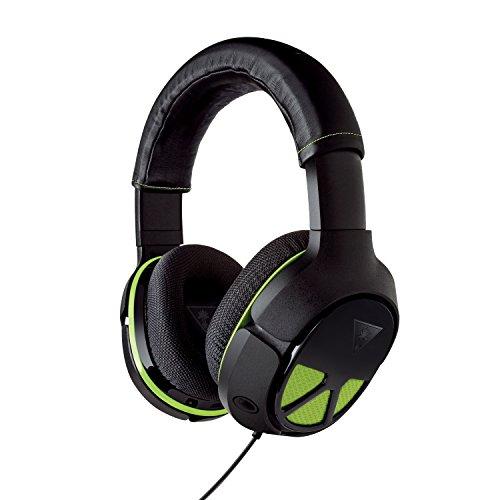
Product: Turtle Beach XO Three Gaming Headset for Xbox One
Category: Toys & Games | Dress Up & Pretend Play | Pretend Play
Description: Other Xbox One controllers require the Headset Audio Adaptor sold separately.
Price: $ 53 98 $59.95 #listPriceLegalMessageText { margin-left: 4px !important; } #listPriceLegalMessage .a-popover-trigger:hover { text-decoration: none !important; } #listPriceLegalMessage .a-icon-popover { display: none !important; margin-left: 0px !important; margin-top: 6px !important; } Save $5.97 (10%)
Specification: ASIN:B071YVGVXG|Releasedate:July16,2017|Pricing:ThestrikethroughpriceistheListPrice.SavingsrepresentsadiscountofftheListPrice.|ProductDimensions:8.7x3.9x9.9inches;1.37pounds|Media::VideoGame